Abdullah bin Bandar Al Saud

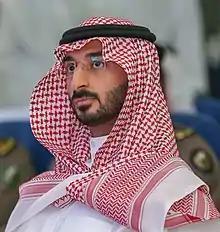
Abdullah bin Bandar in 2018

Abdullah bin Bandar bin Abdulaziz Al Saud (born 7 August 1986) is the Minister of National Guard in Saudi Arabia. He was appointed to the post on 27 December 2018. He is a member of the House of Saud and one of the grandsons of Saudi's founder King Abdulaziz.